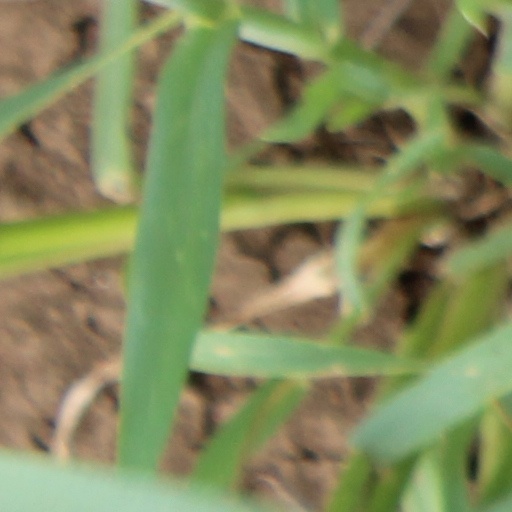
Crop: wheat